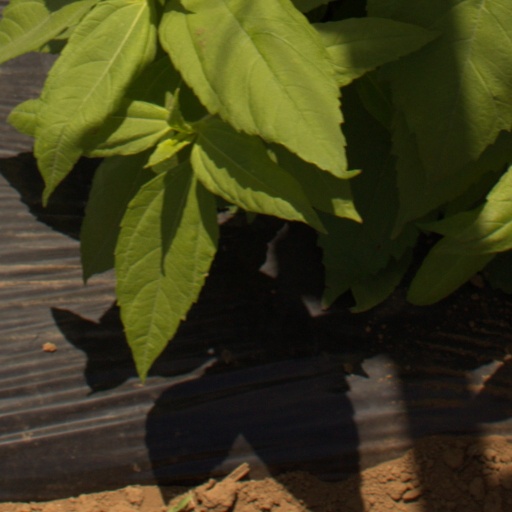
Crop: Jerusalem artichoke